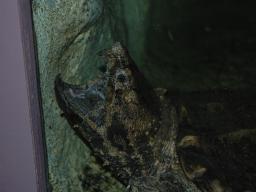
Label: Background_without_leaves